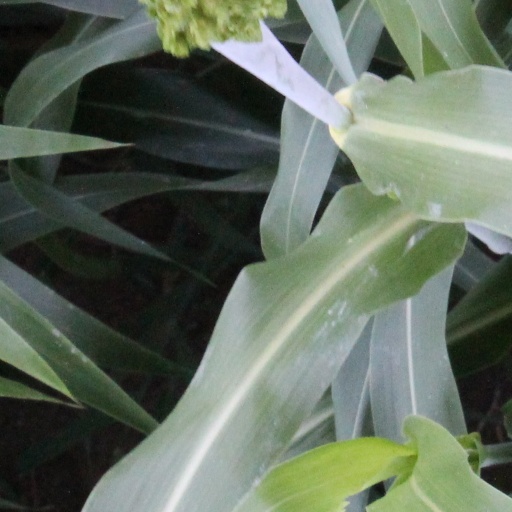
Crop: sorghum